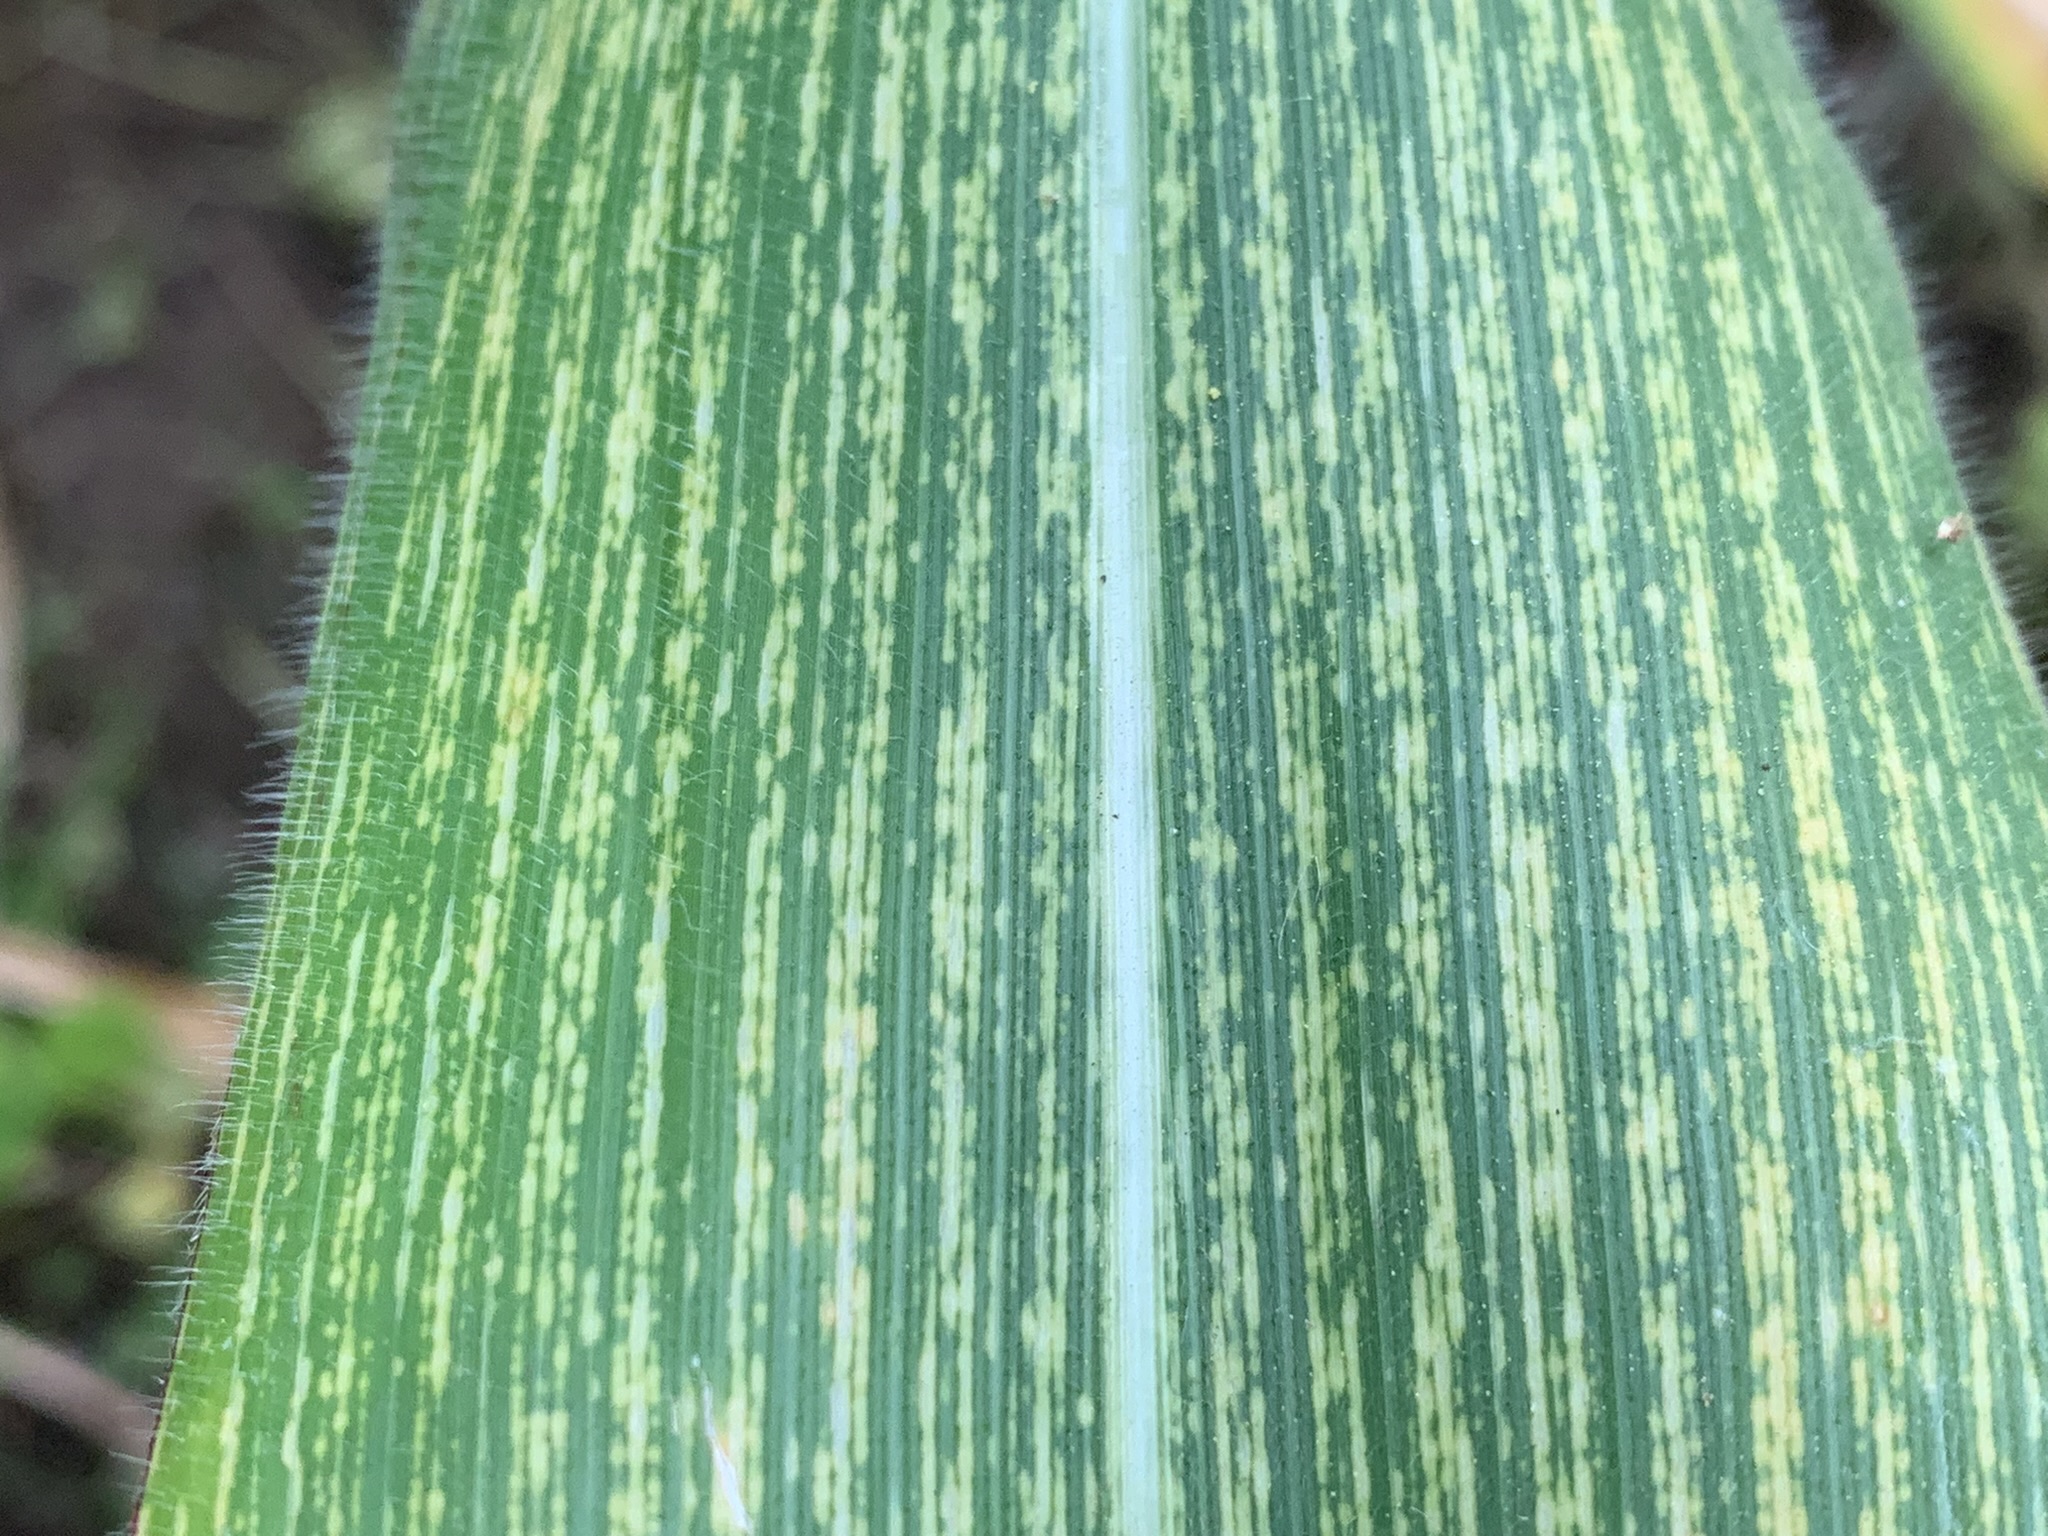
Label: MSV